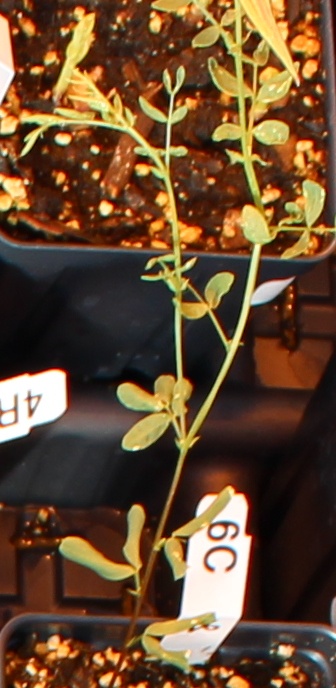
Label: Lentil